Walter J. Turner

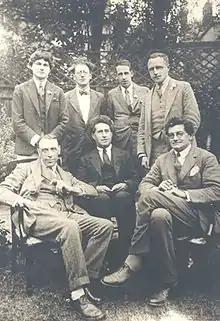
Standing, left to right: Mark Gertler, Hewy Levy, Walter J. Turner, Alan Milne. Seated, left to right: Ralph Hodgson, S. S. Koteliansky and J.W.N. Sullivan (1928)

W. B. Yeats had the highest praise for Turner's poetry, saying that it left him "lost in admiration and astonishment", and included some of it in his "Oxford Book of Modern Poetry" (while omitting several authors very much better known today for their verse, such as Wilfred Owen). But today, although Turner produced several novels and plays, as well as books of poems, his reputation rests on his biographies of the composers Mozart, Beethoven and Berlioz. His "Mozart" has been reprinted many times since it was first published in 1938. Some of his music articles for the "New Statesman" (where he was music critic between 1915 and 1940) and other journals were reprinted in "Music and Life", "Facing the Music", "Musical Meanderings", and "Variations on the theme of Music".